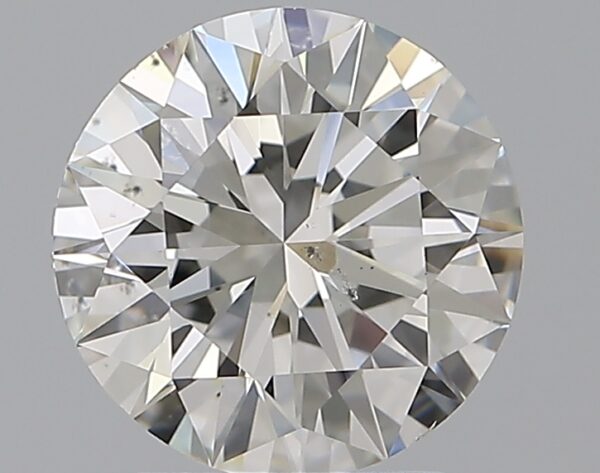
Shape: round
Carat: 2.01
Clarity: SI1
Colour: H
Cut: EX
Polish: EX
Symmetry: EX
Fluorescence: N
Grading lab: GIA
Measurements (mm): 8.1 x 8.16 x 5